Bridgwater railway station

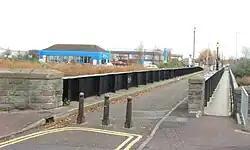
The Telescopic River Parrett Bridge, now a foot bridge

The station and all passenger services are operated by Great Western Railway. The basic weekday service pattern comprises one train in each direction each hour, most of which operate to and from and , but with fewer services on Sundays. Some additional services call during weekday peak times and more sporadically at the weekend, including to/from .